Ashton-under-Lyne

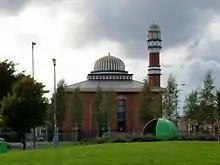
Masjid Hamza Mosque in West End on Katherine Street

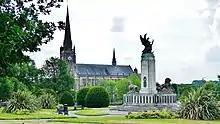
Albion Church photographed from the War Memorial in 2018

St Michael and All Angels' Church is a Grade I listed building that dates back to at least 1262, although it was rebuilt in the 15th, 16th, and 19th centuries. In 1795 it was the only church in the town, and one of only two in Tameside. There was a great increase in the number of chapels and religious buildings in the area during the 19th century, and by the end of the century there were 44 Anglican churches and 138 chapels belonging to other denominations. The most common denominations amongst the chapels were Catholic, Congregationalist, and Methodist.